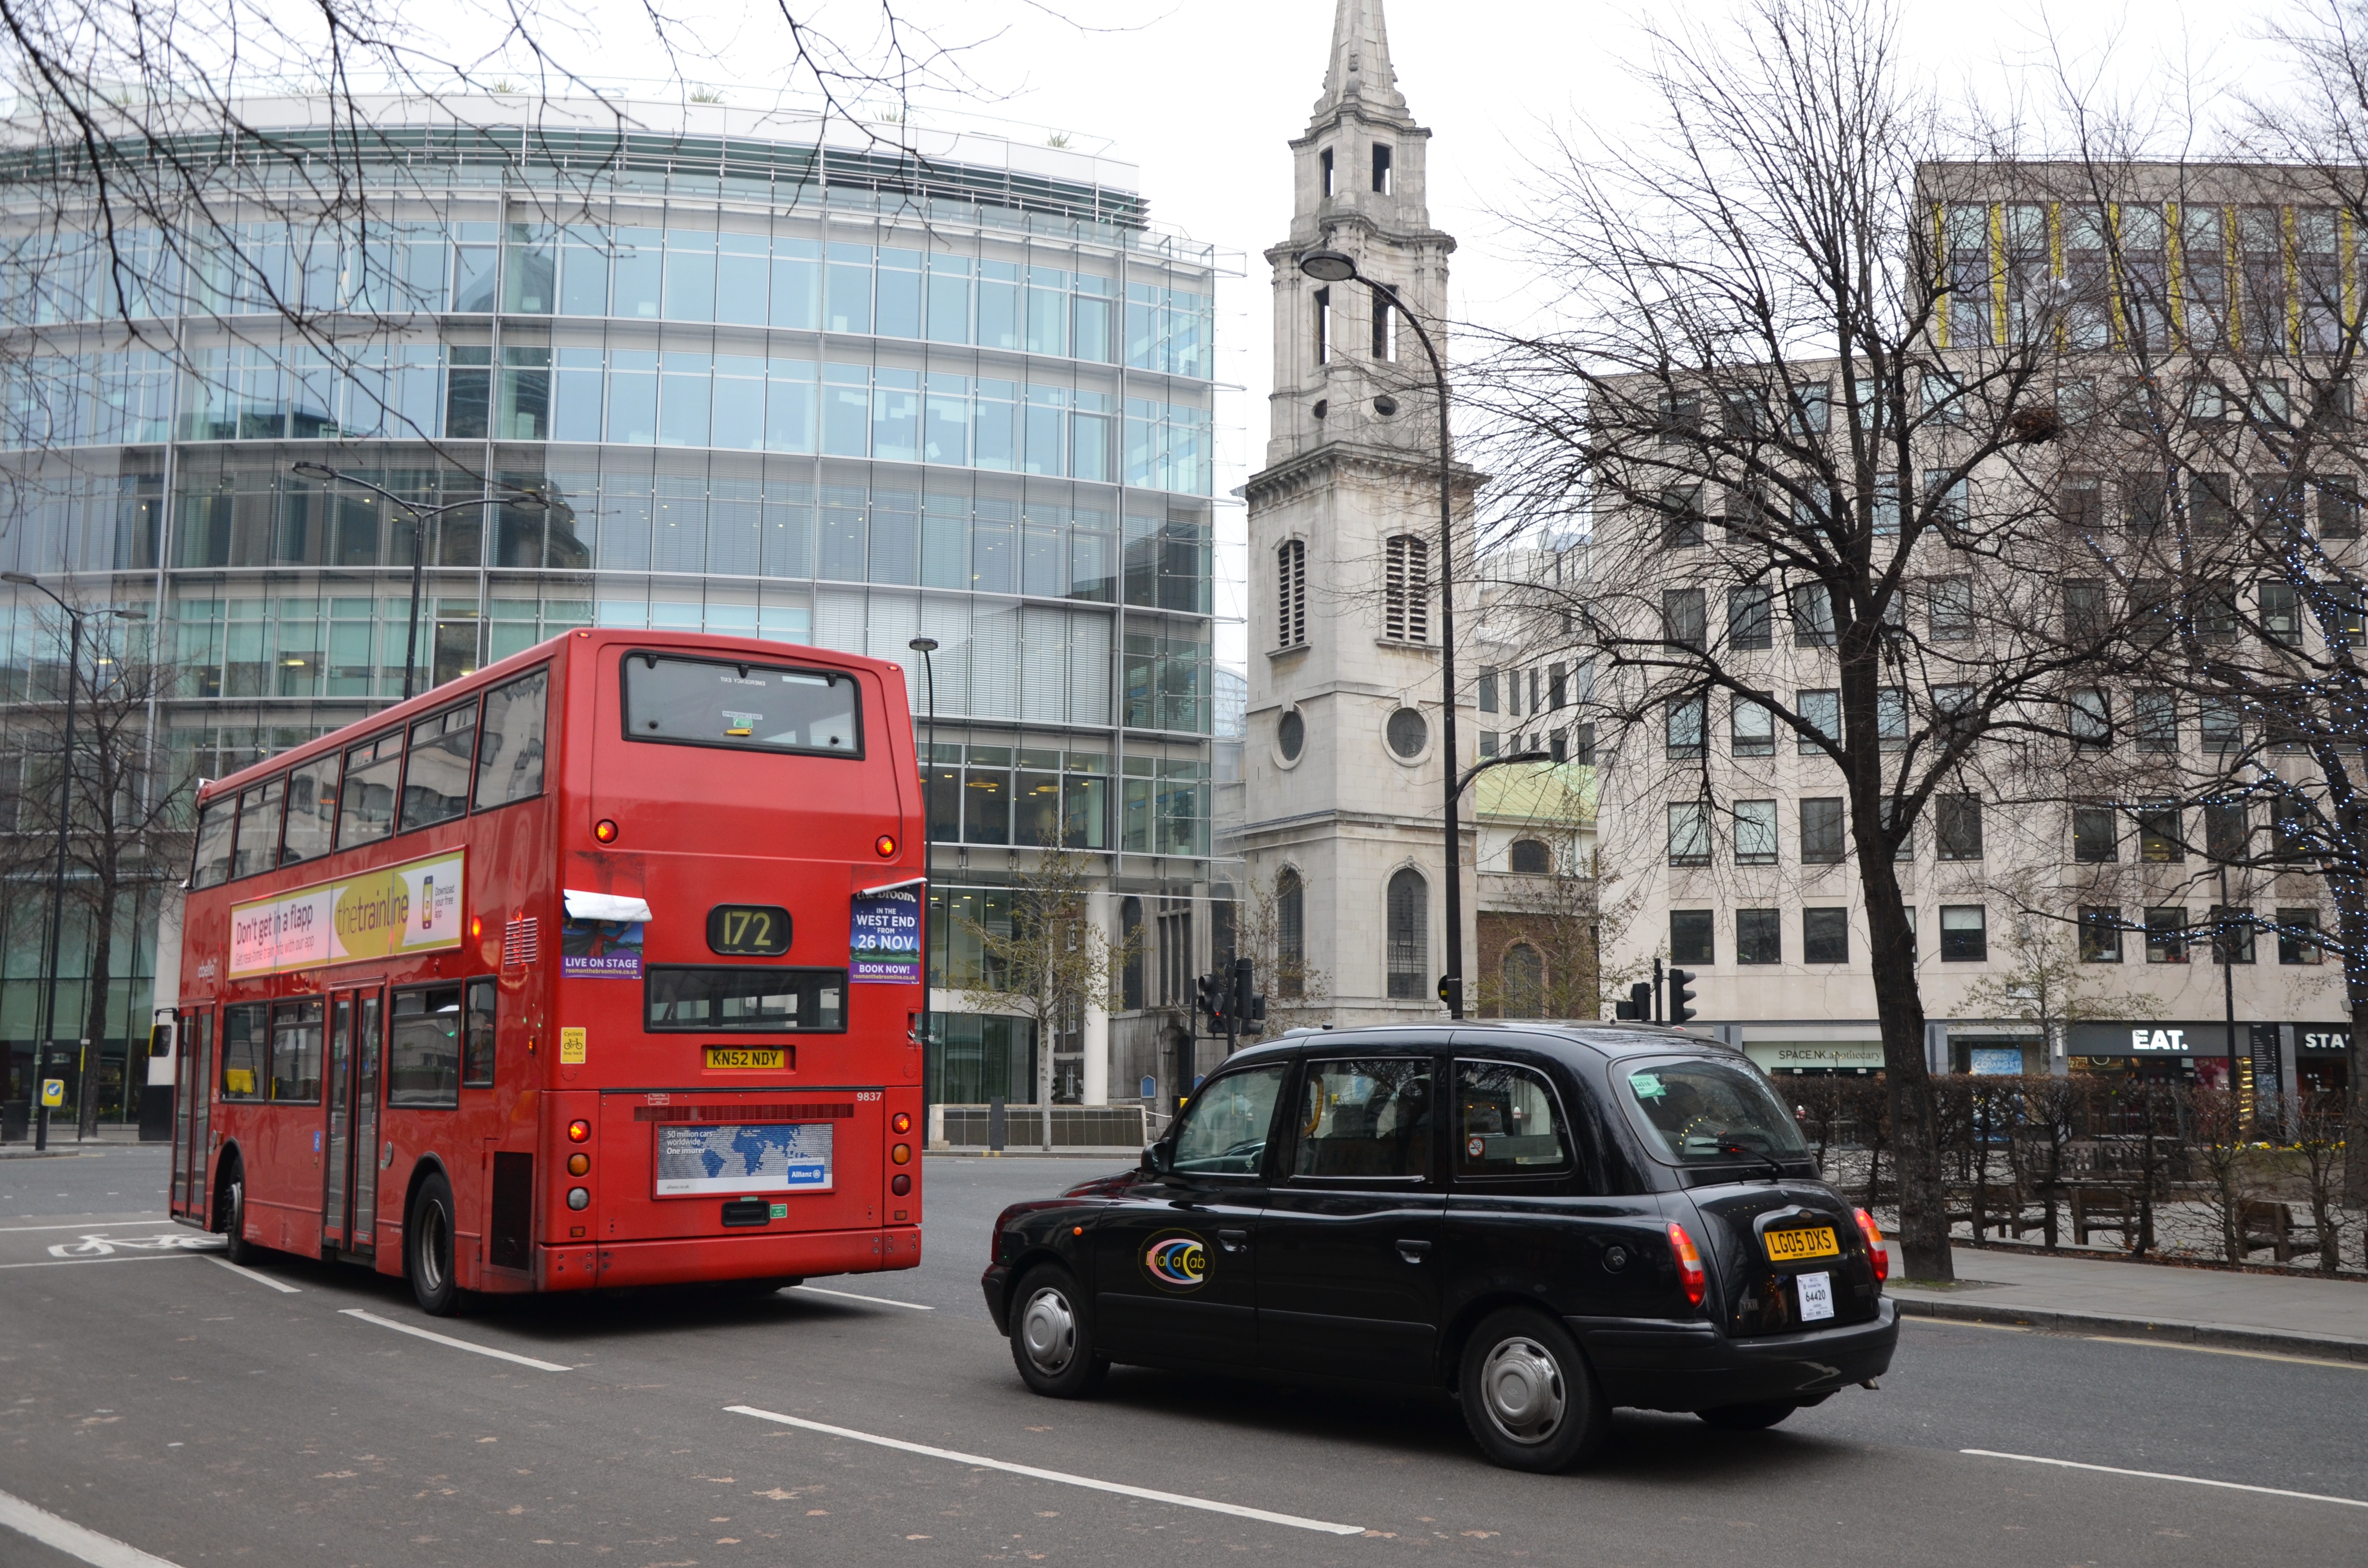
street, taxi, transport, red, vehicle, black, lane, public transport, england, bus, london, snapshot, trolleybus, land vehicle, metropolitan area